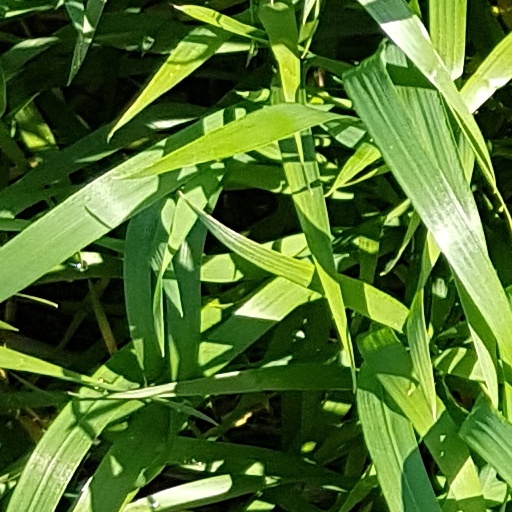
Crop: wheat